Moruroa

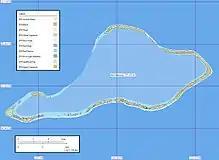
Moruroa

The first recorded visit this atoll was Commander Philip Carteret on HMS "Swallow" in 1767, just a few days after he had discovered Pitcairn Island. Carteret named Mururoa "Bishop of Osnaburgh Island". In 1792, the British whaler was wrecked here, and it became known as Matilda's Rocks. Frederick William Beechey visited it in 1826.